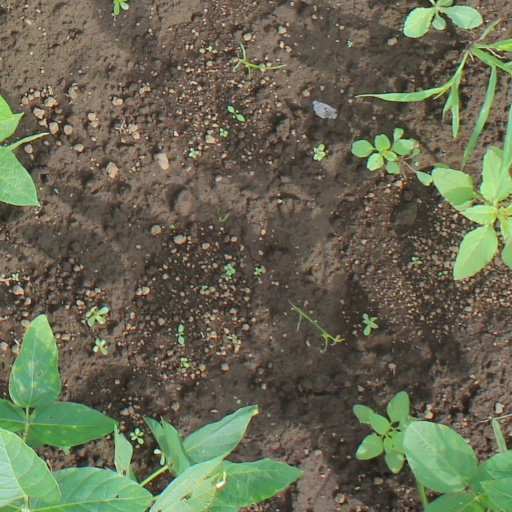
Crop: soybean